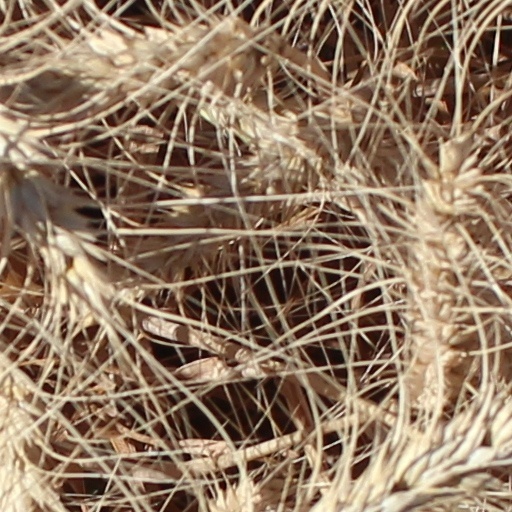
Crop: wheat